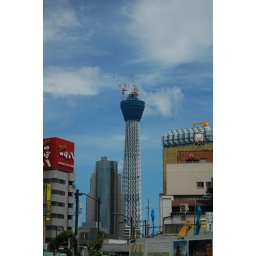
the building of the sky tree in japan